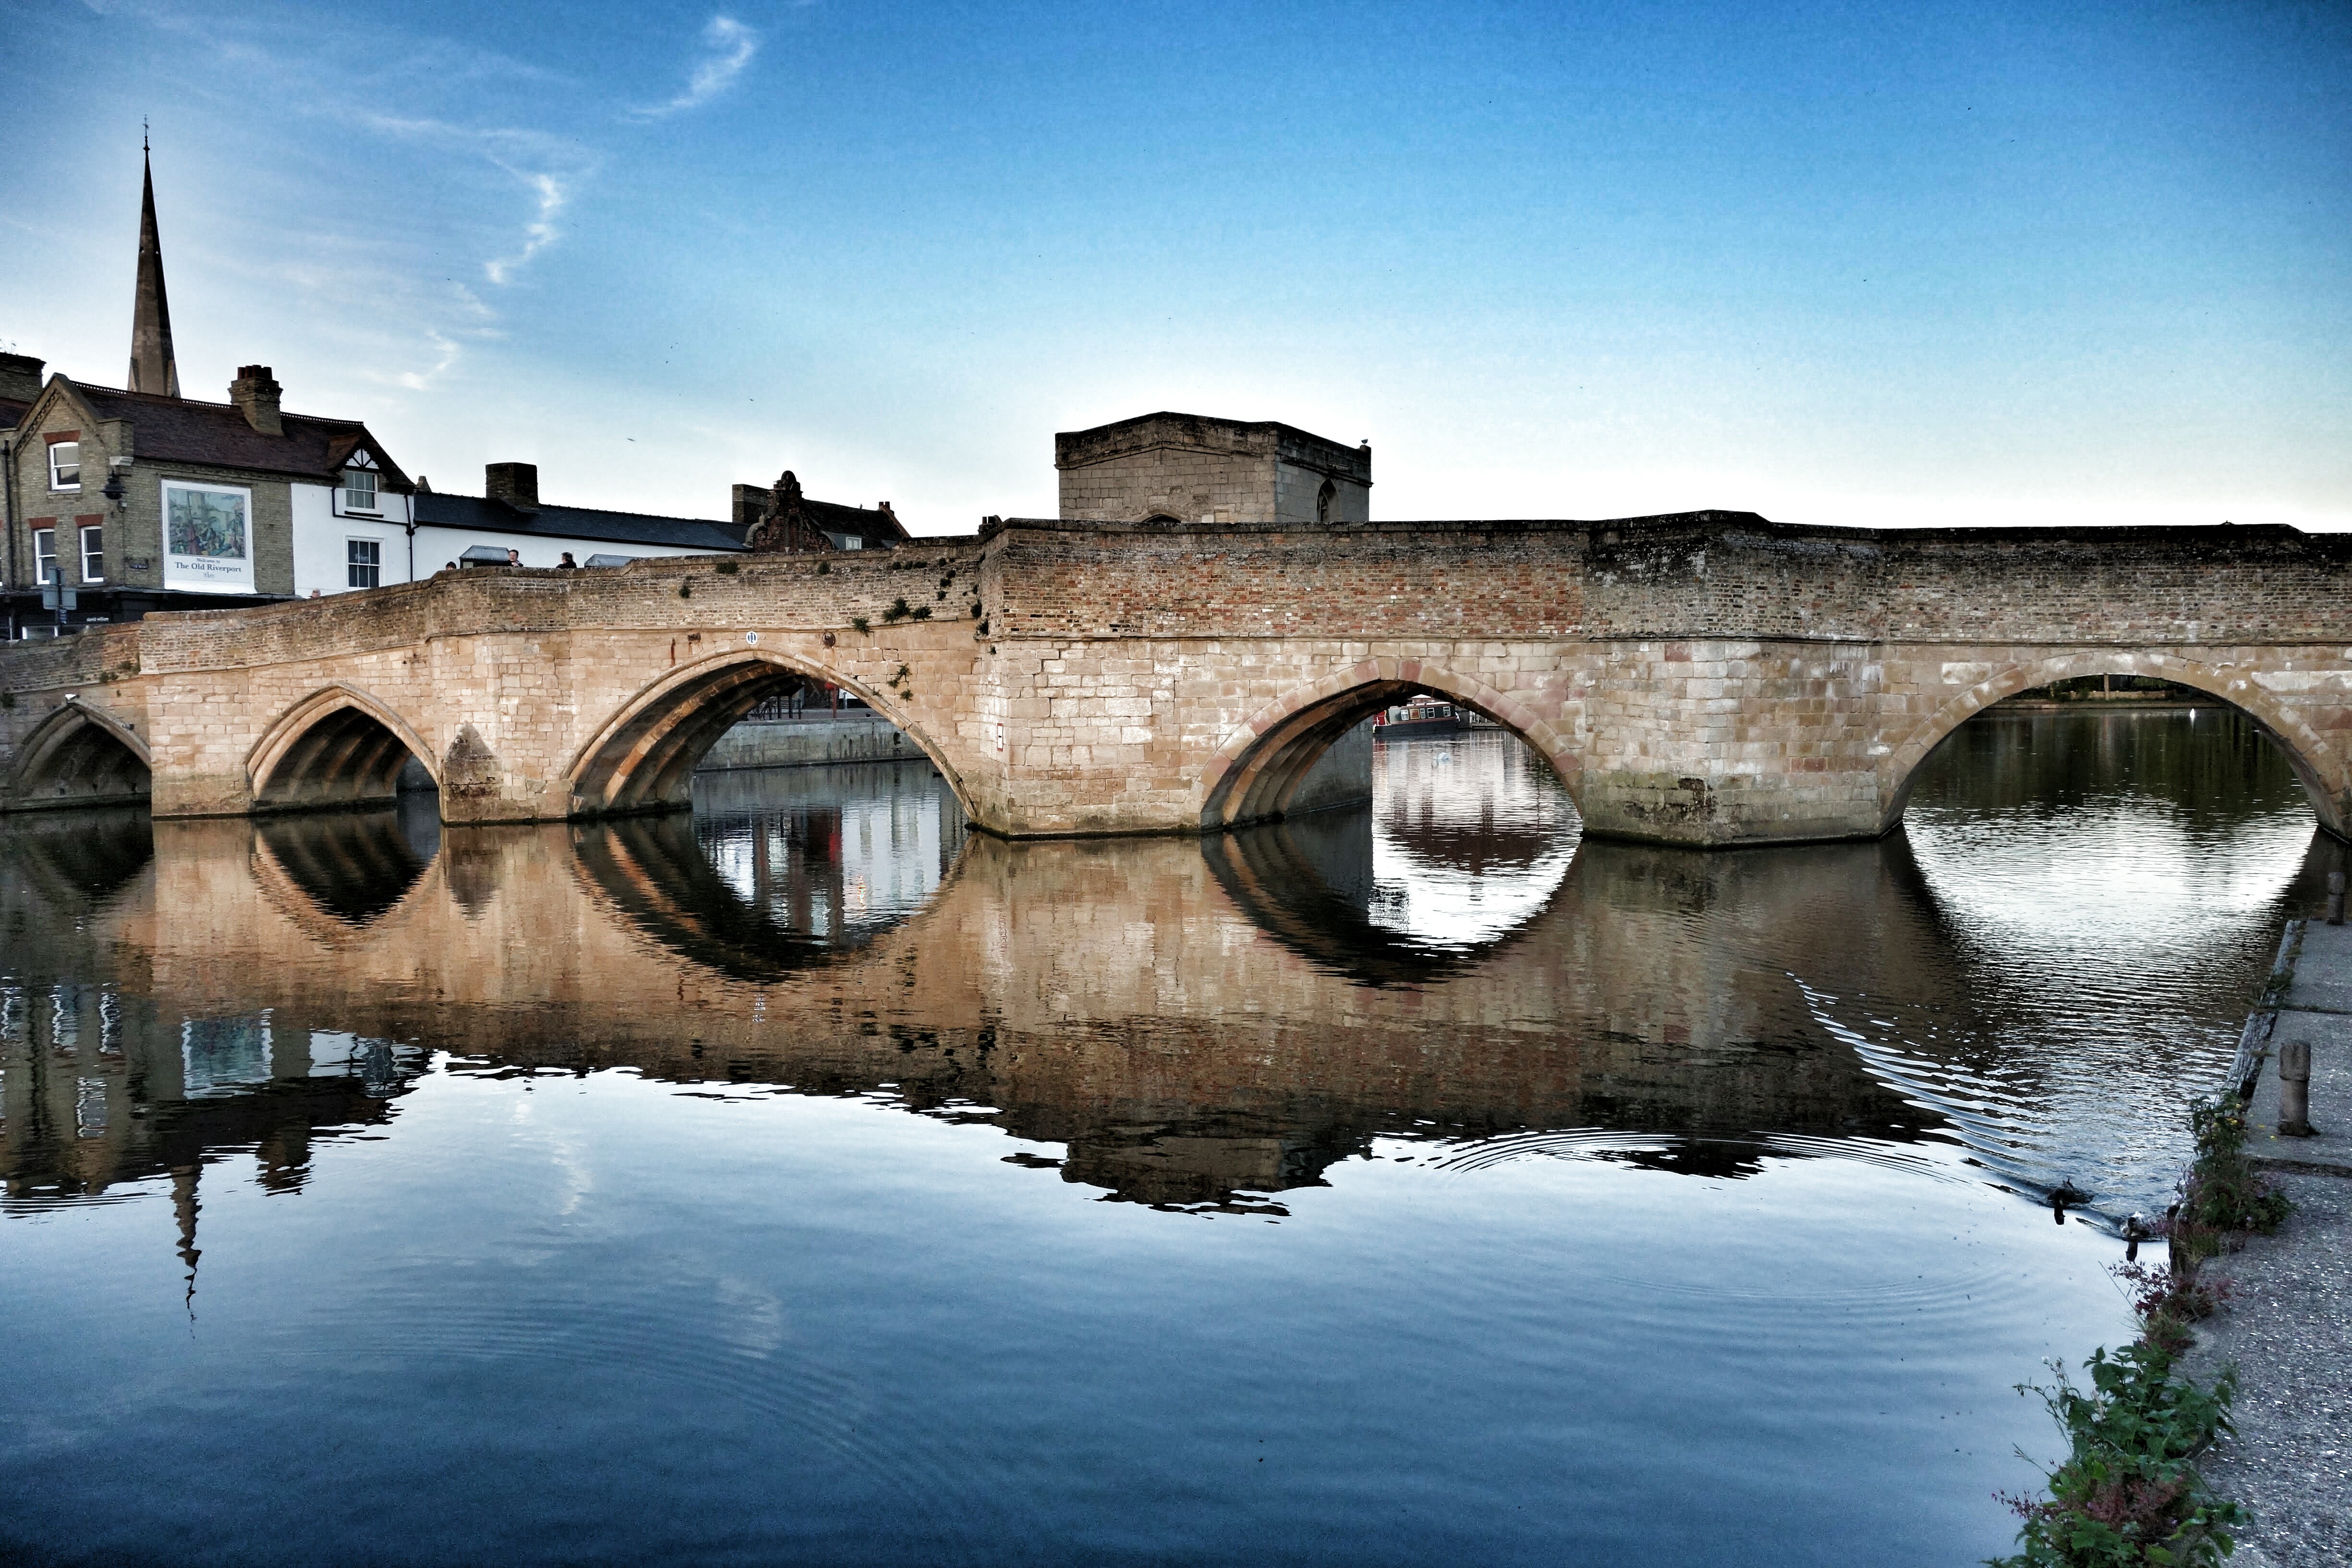
water, bridge, crossing, river, arch, reflection, vehicle, ancient, chapel, waterway, england, medieval, reflections, british, heritage, cambridgeshire, 15th century, saint ives